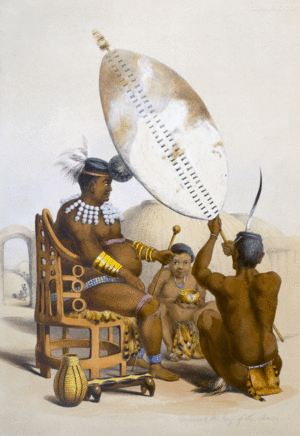
Hans Schreuder
Karikatur af zuluenes Konge Mpande, som Schreuder havde udviklet et nært venskab med.
Hans Paludan Smith Schreuder var en norsk missionær.